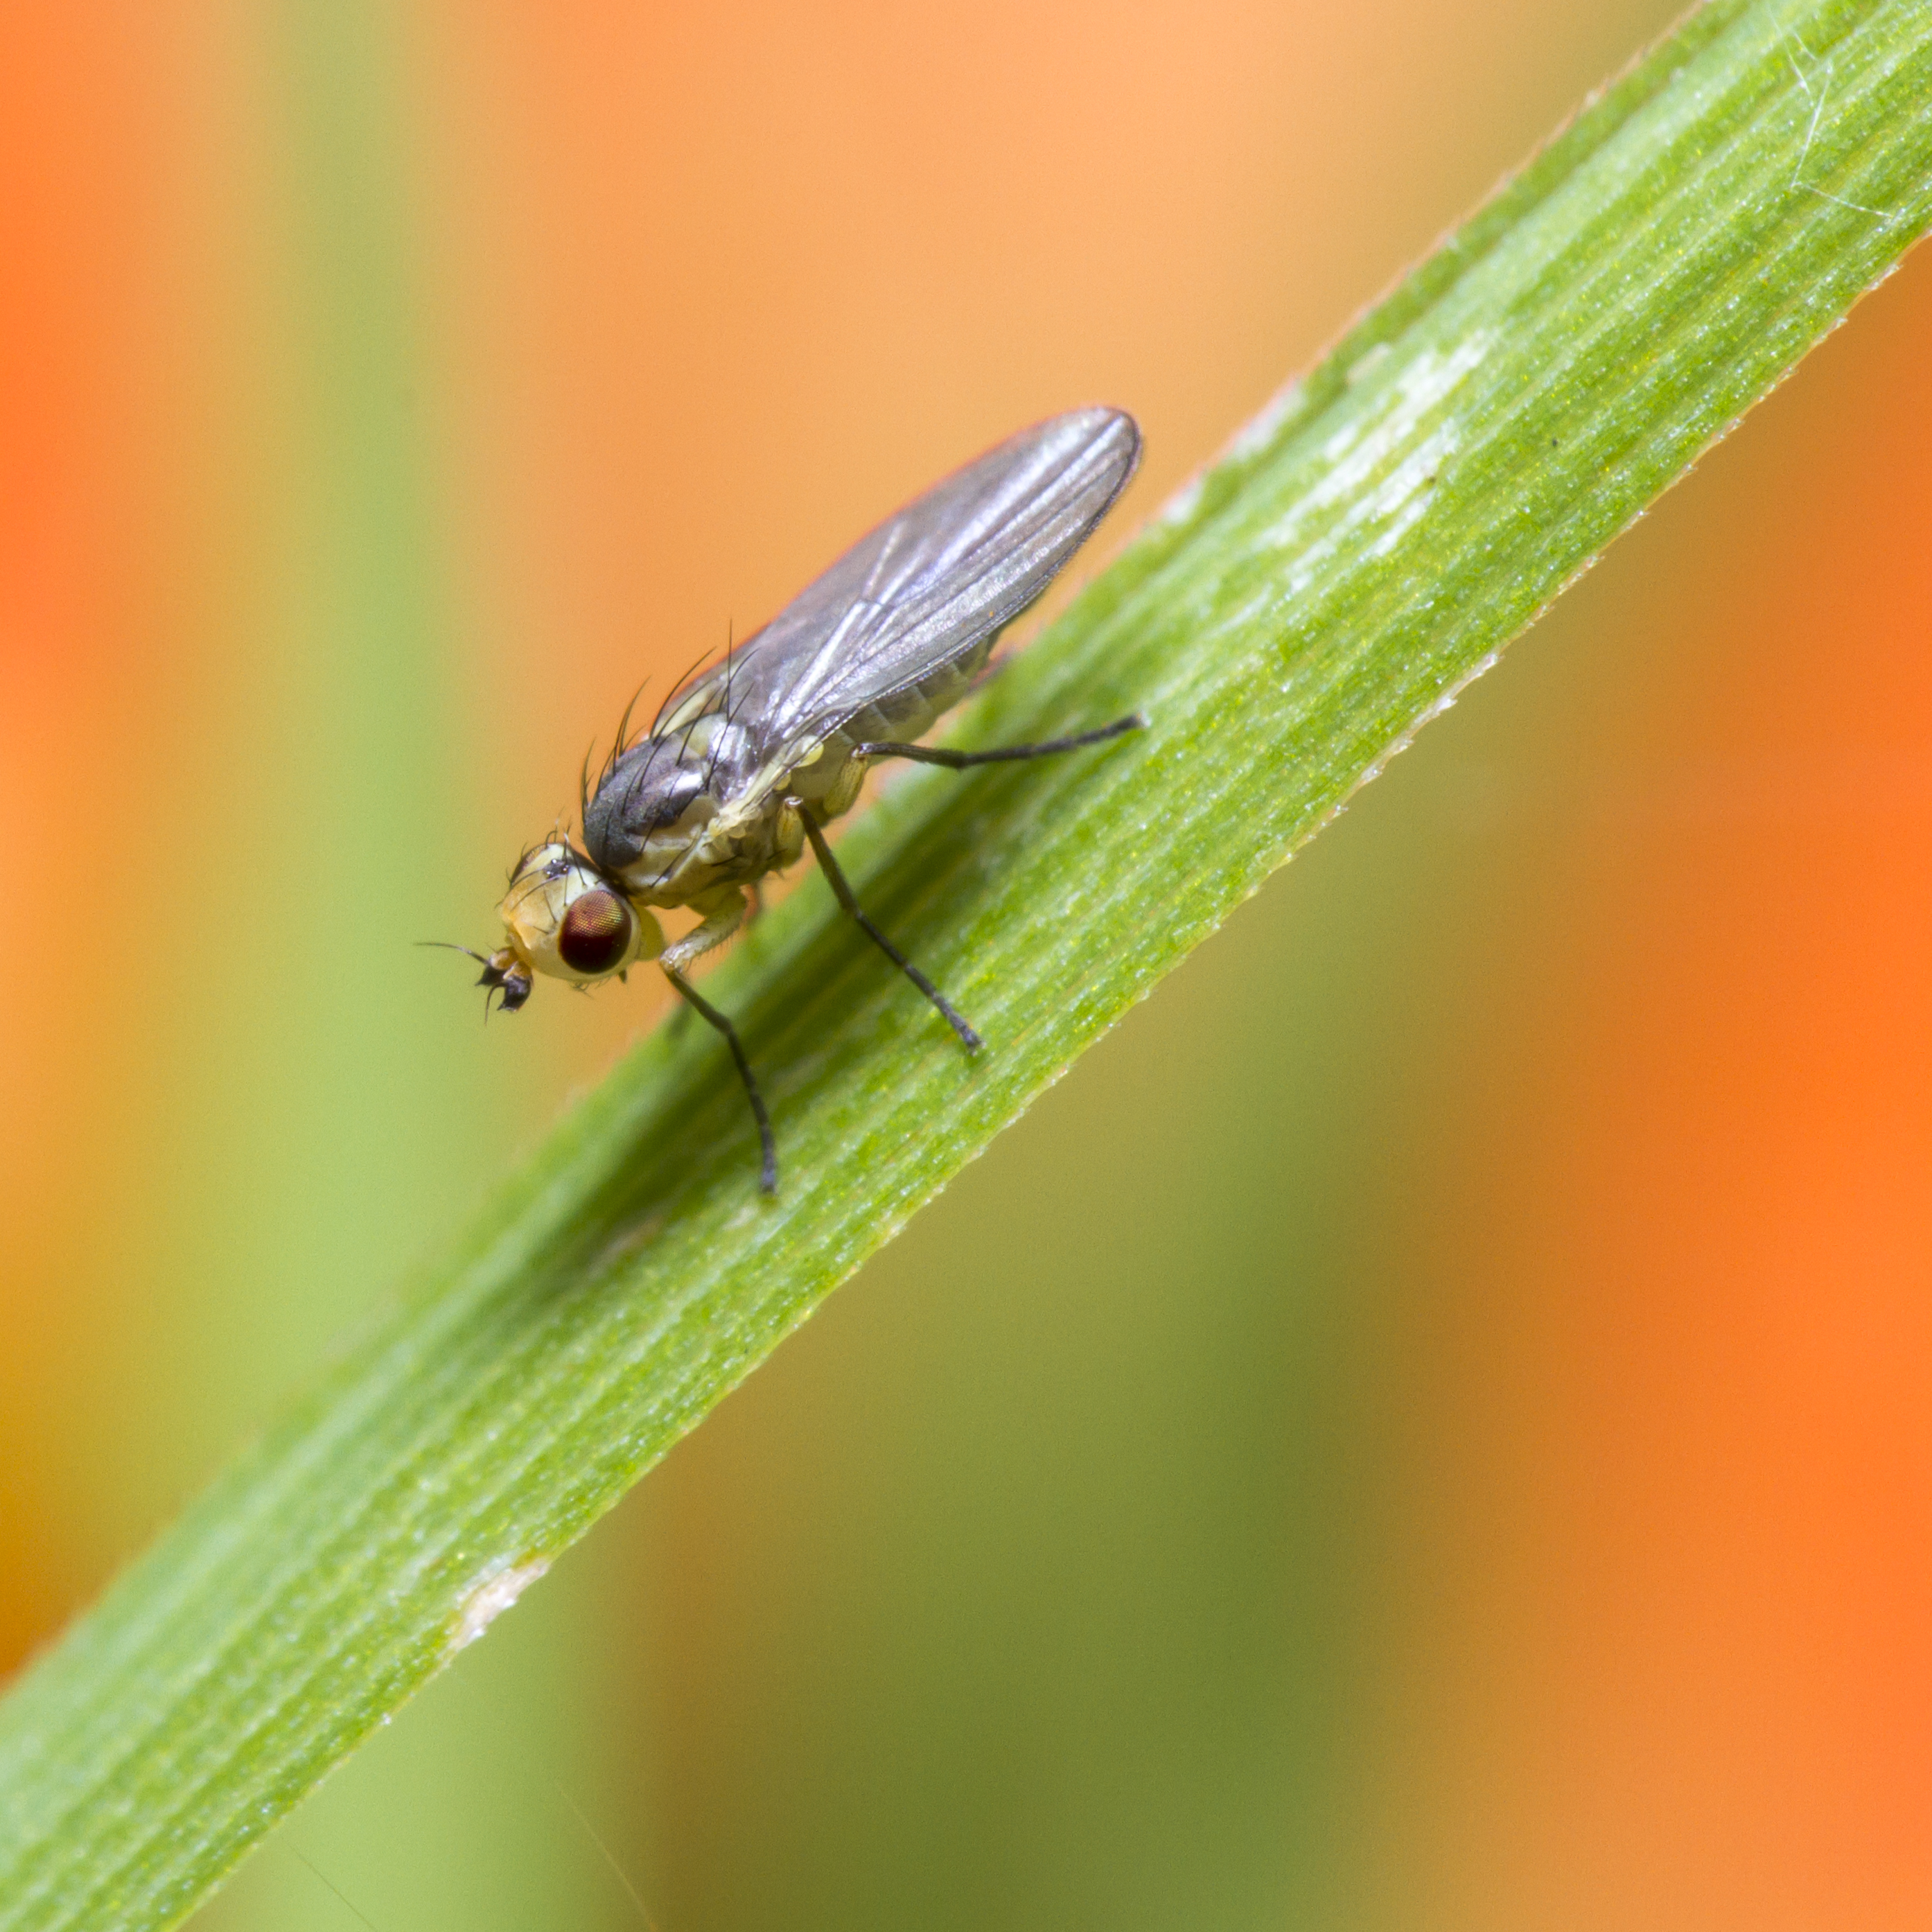
nature, grass, wing, bokeh, photography, leaf, flower, fly, green, insect, macro, yellow, garden, fauna, invertebrate, close up, outdoors, uk, canon7d, dragonfly, colours, dof, damselfly, hww, nikkvalentine, peterborough, raynoxdcr250, wingwednesday, meromyzasp, grassfly, 8diopter, macro photography, plant stem, dragonflies and damseflies, net winged insects